Violin Concerto (Adams)

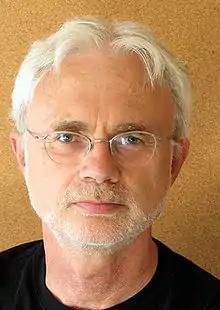
Portrait of John Adams

The Violin Concerto by the American composer John Adams was written in 1993. Its premiere was on January 19, 1994, by Jorja Fleezanis with the Minnesota Orchestra, conducted by Edo de Waart, at the Ordway Music Theater, Saint Paul, Minnesota.